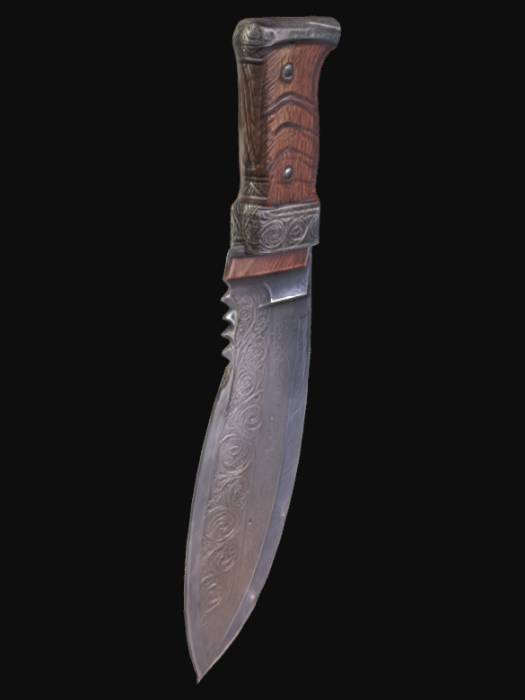
미적 점수 (1~10점): 6